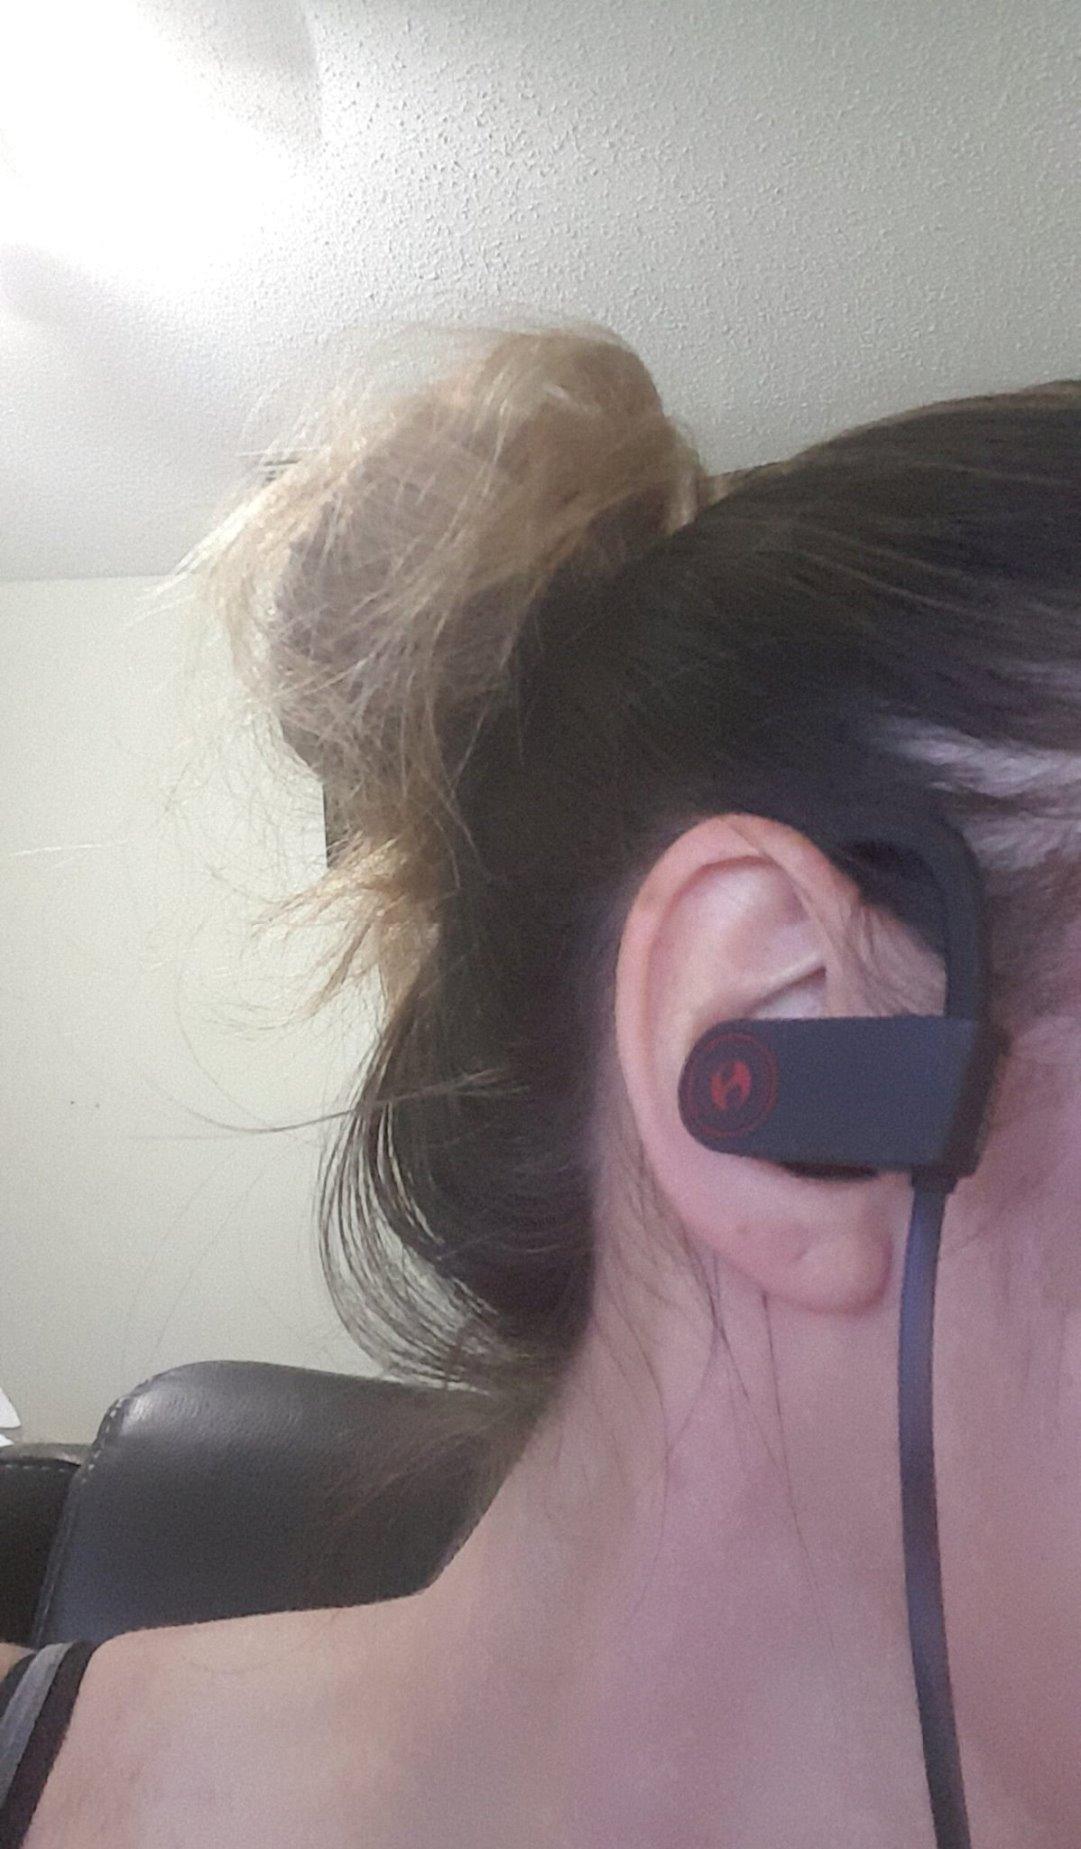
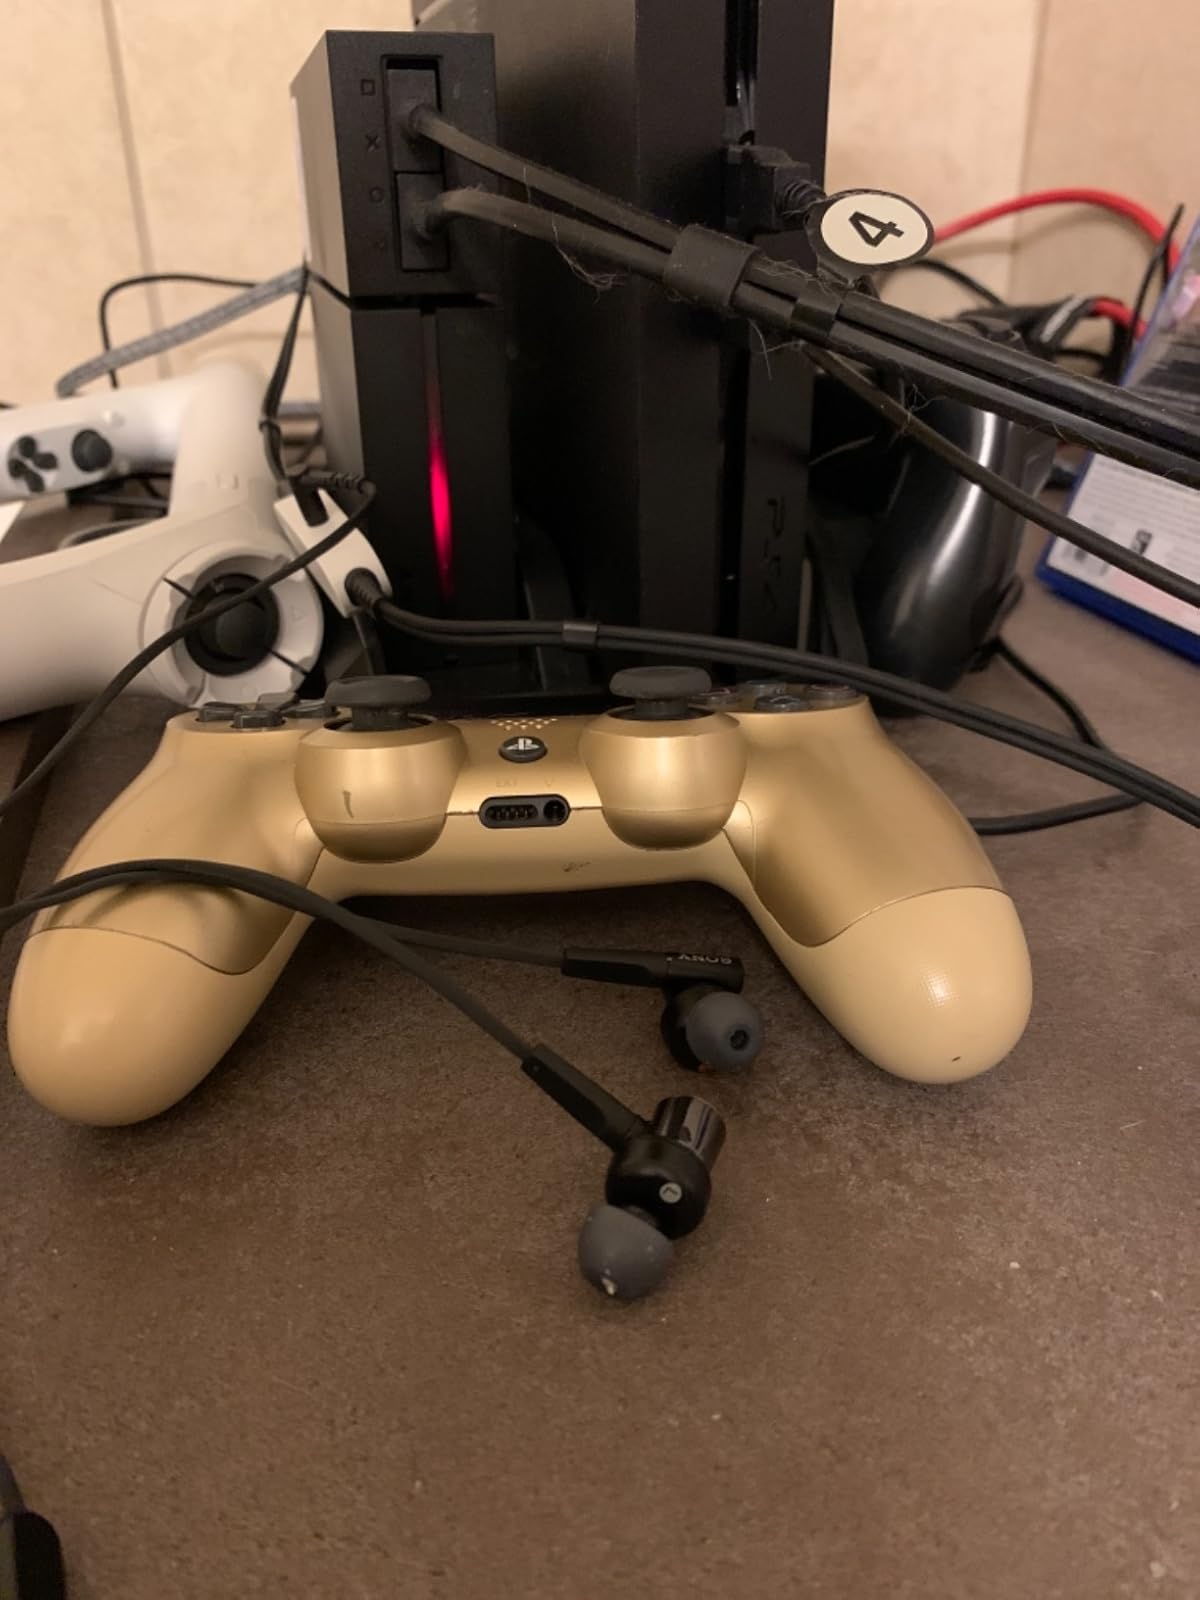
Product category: headphones
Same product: no